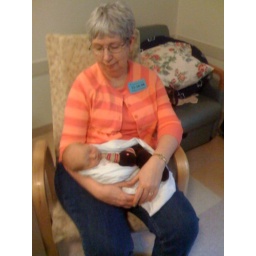
Note the stuffed duck to be given to the dog in an attempt to convince. him that baby is the &amp;quot;alpha dog.&amp;quot;